This Rough Magic

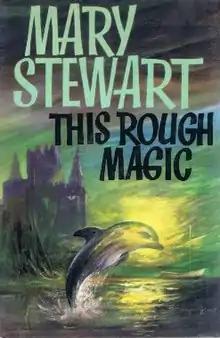
First edition(publ. Hodder & Stoughton)Cover art by Val Biro

This Rough Magic is a romantic suspense novel by Mary Stewart, first published in 1964. The title is a quote from William Shakespeare's "The Tempest". Like several other novels by Stewart, it is set in Greece and has an element of suspense.